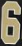
Number: 6